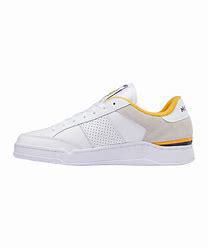
Brand: Reebok
Model: Ad Court